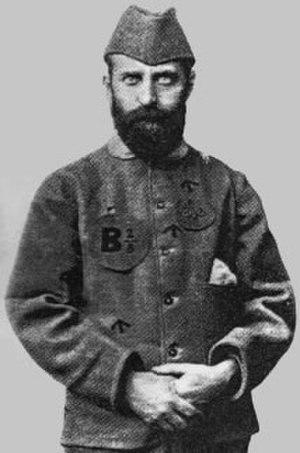
William Thomas Stead, communément appelé W. T. Stead, né le 5 juillet 1849 à Embleton dans le Northumberland et mort le 15 avril 1912 lors du naufrage du Titanic, est un journaliste engagé, écrivain et spiritualiste anglais.